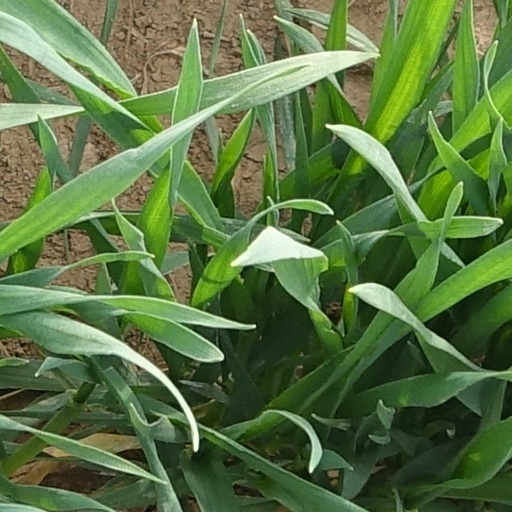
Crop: wheat